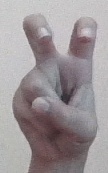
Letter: toot